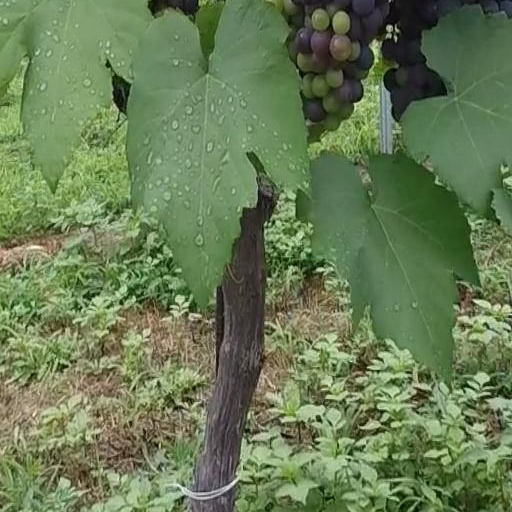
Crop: grape